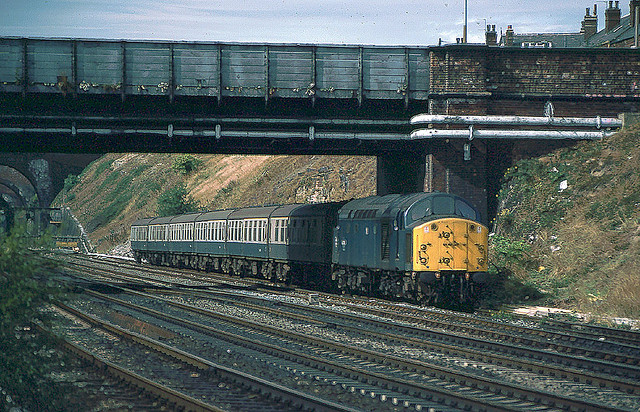
A train is traveling down the tracks in a place where there are several more..

a blue passenger train going under an overpass

A commuter train traveling down the tracks to its next stop.

A train on the train tracks underneath a bridge.

A train on one of multiple parallel tracks passes under a bridge.